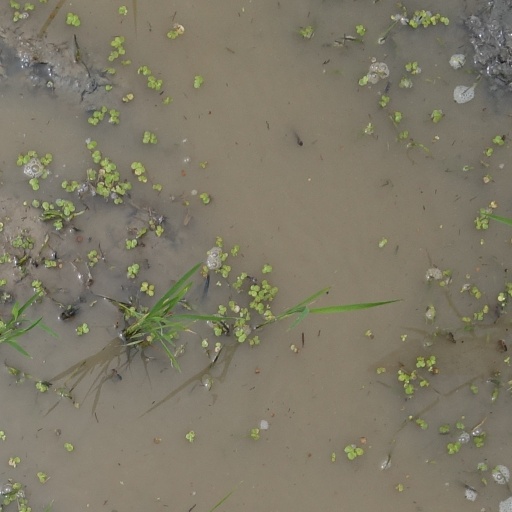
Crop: rice